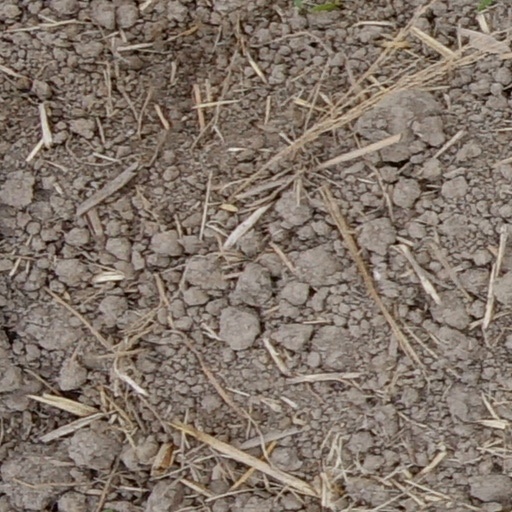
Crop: wheat